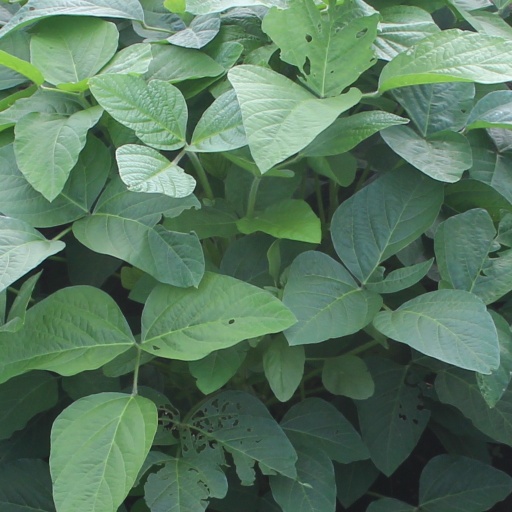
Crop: soybean